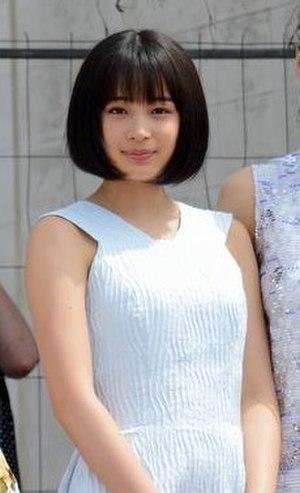
Suzu Hirose, née à Shizuoka le 19 juin 1998, est une actrice et mannequin japonaise.